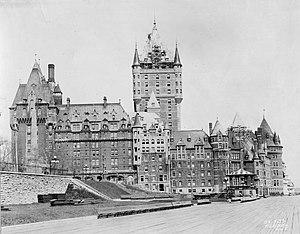
Photographie: La Terrasse Dufferin et le Château Frontenac, nouvelle tour en construction, Québec, QC, 1922-1923, par Thaddée Lebel. Plaque sèche à la gélatine, 18.9 x 24.6 cm
Le Château Frontenac est un célèbre hôtel de Québec situé dans le Vieux-Québec surplombant le fleuve Saint-Laurent depuis la terrasse Dufferin. Inauguré en 1893, il a été désigné lieu historique national du Canada en 1981. L'hôtel est de style Château, inspiré notamment de la Renaissance française et des châteaux de la Loire.
Cet article traite des événements qui se sont produits durant l'année 1893 au Canada.